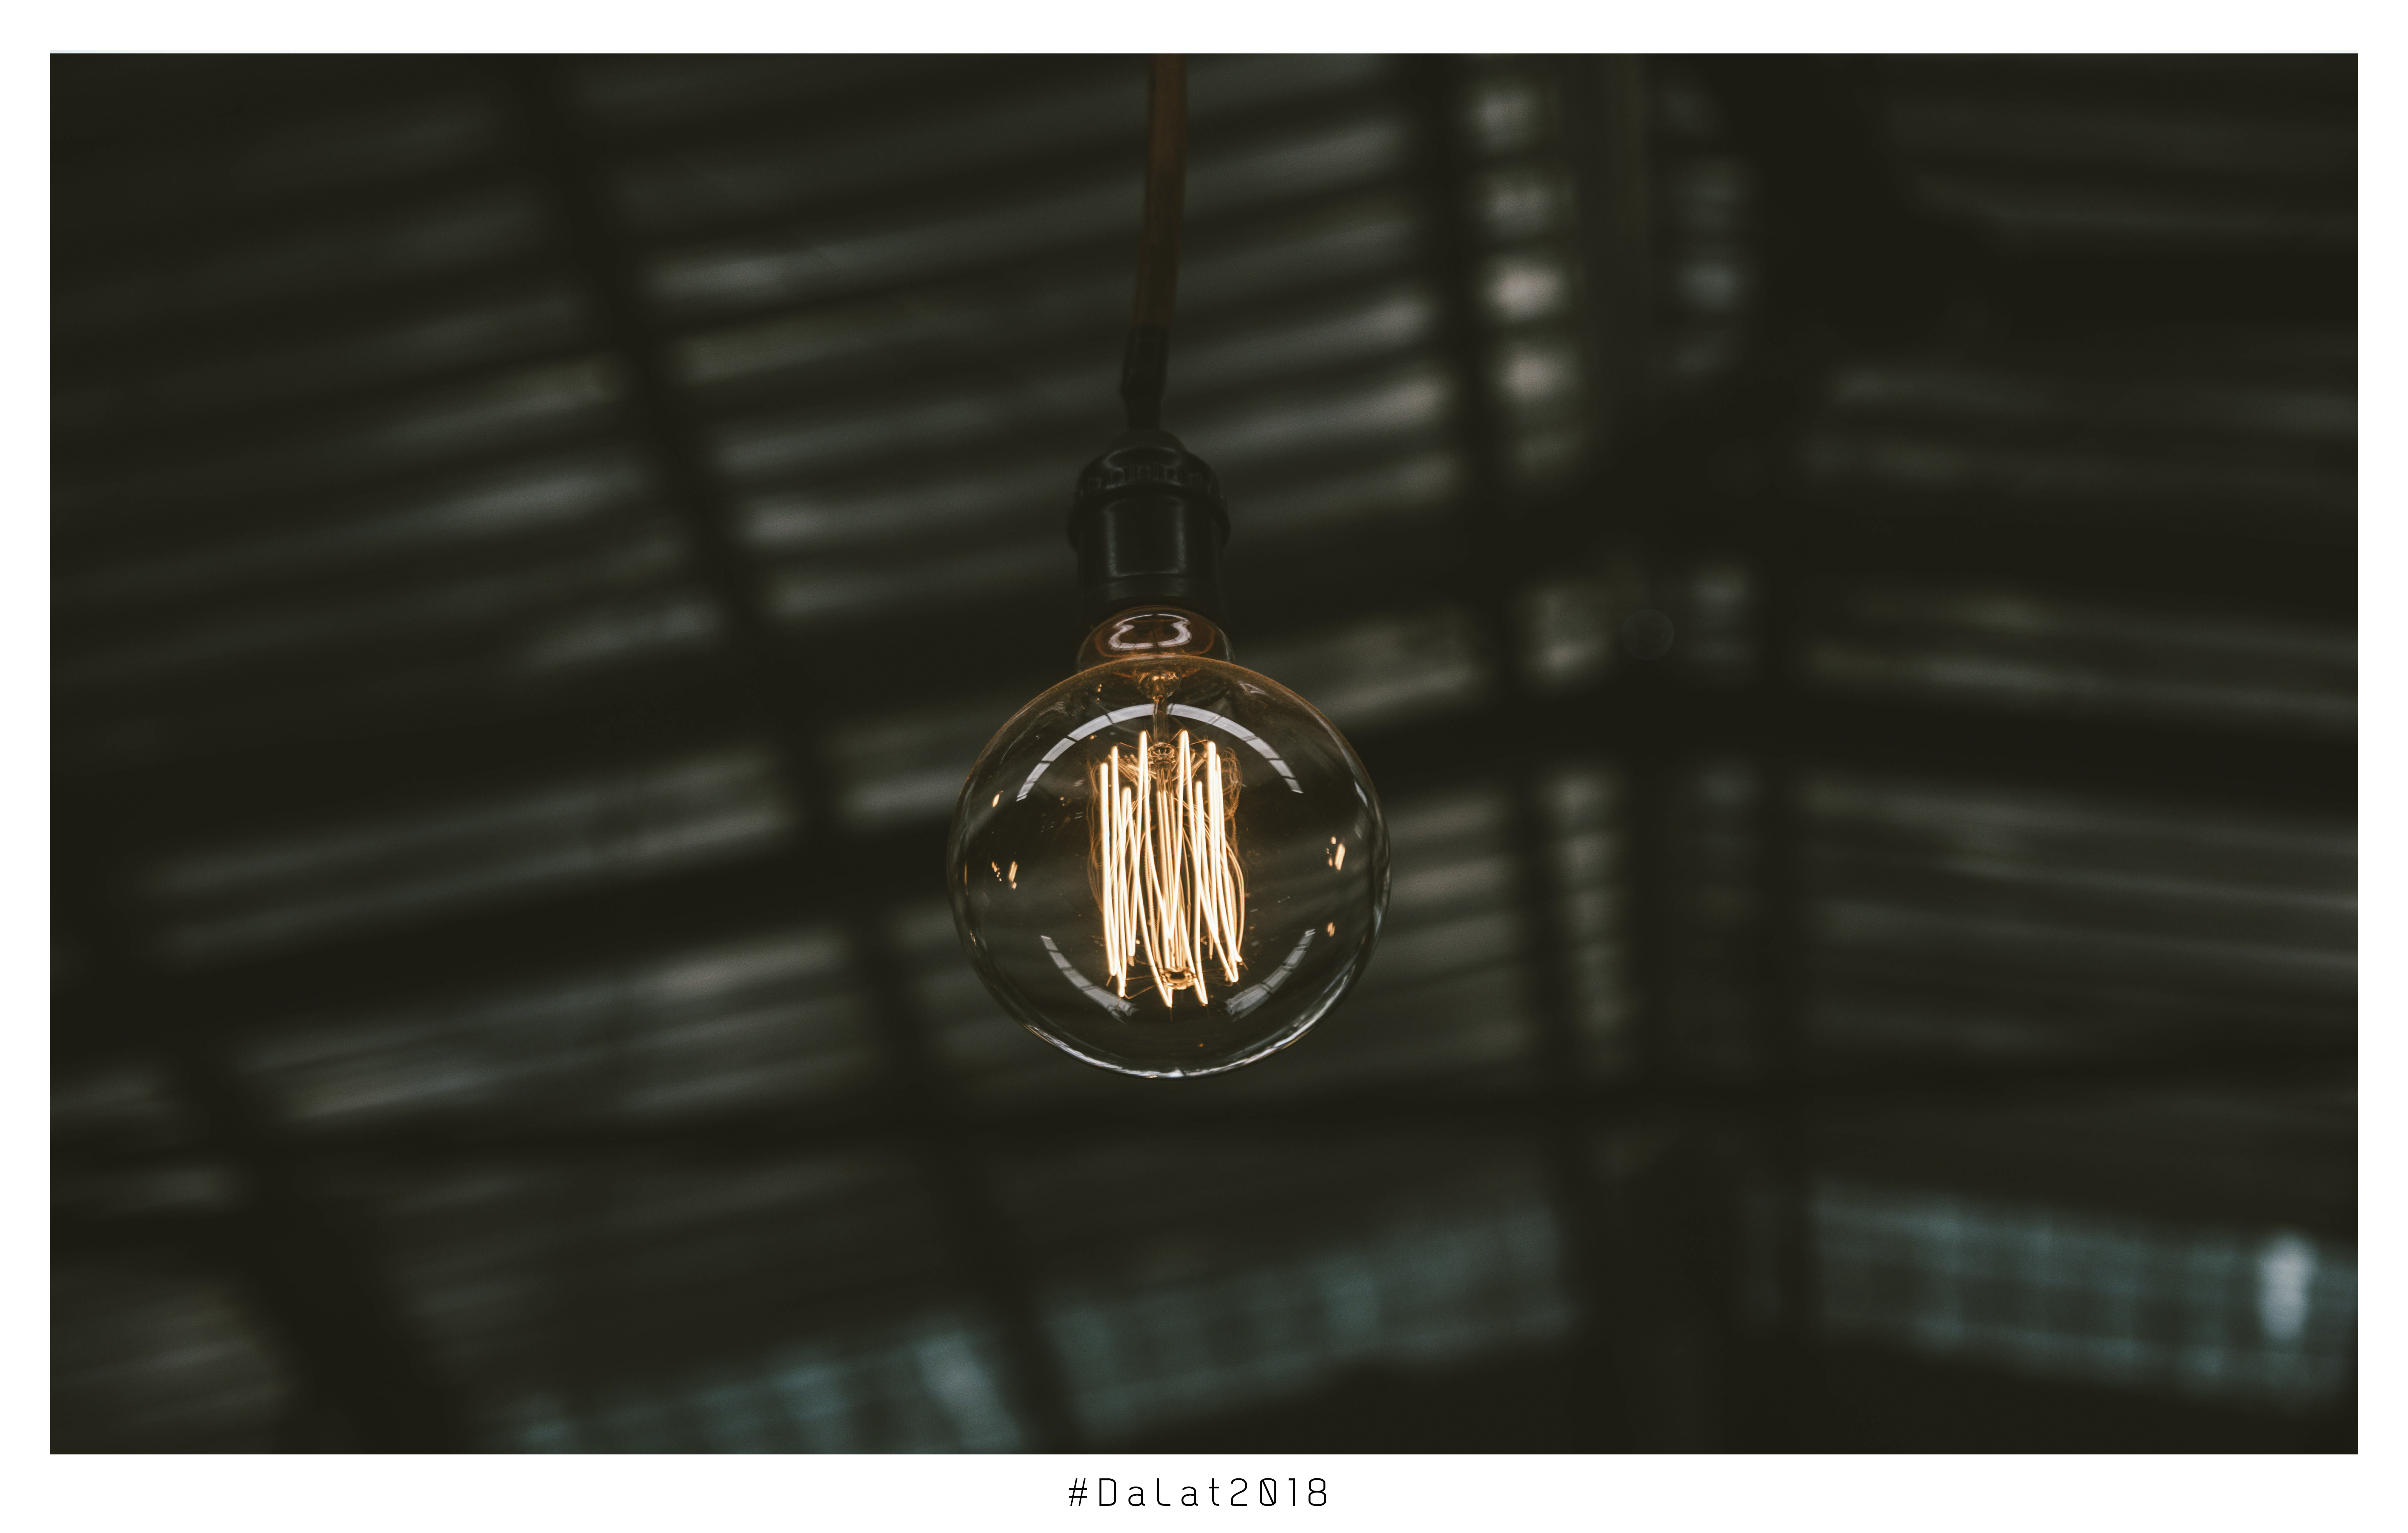
nature, lighting, light fixture, brand